Katie Price

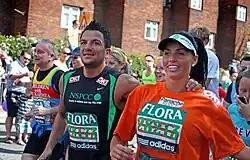
Price with her then-husband Peter Andre in 2009 participating in the London Marathon

Price and Peter Andre, a British-Australian singer and television personality, began a relationship after appearing on "I'm a Celebrity... Get Me Out of Here!" and married in September 2005 at Highclere Castle, Hampshire. In June 2005, Price gave birth by Caesarean section to her second son, Junior Savva Andrea. In June 2007, she gave birth to her third child, daughter Princess Tiaamii Crystal Esther.